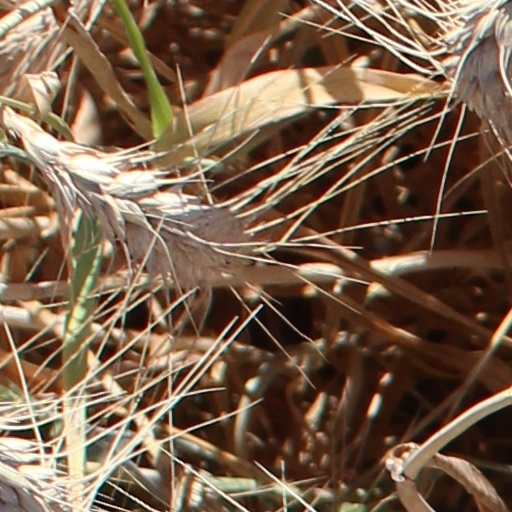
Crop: wheat